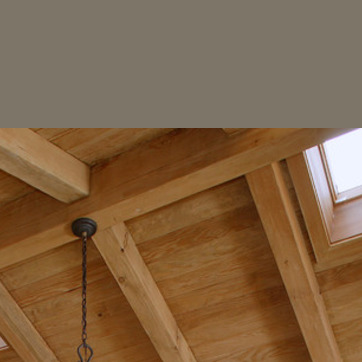
Material: wood